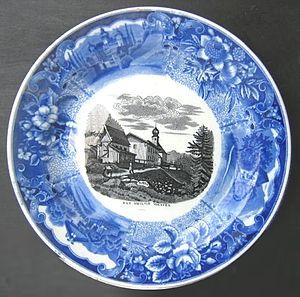
Assiette en faïence de Schramberg, XIXe siècle
La céramique de Schramberg fut produite, à partir de la fin du XIXᵉ siècle, dans une manufacture de la ville de Schramberg, située en Allemagne dans la Forêt-Noire.